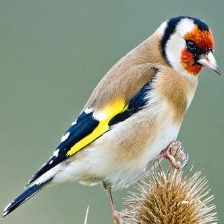
Species: EUROPEAN GOLDFINCH
Scientific name: CARDUELIS CARDUELIS
ImageNet parent category: goldfinch